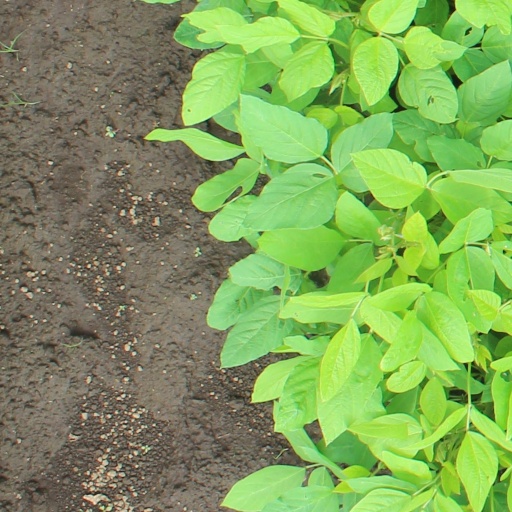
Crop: soybean